Shlomo Rosen

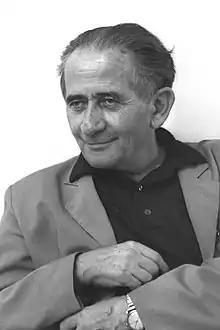
Rosen in 1965

Born in Moravská Ostrava in Austria-Hungary (now in the Czech Republic), Rosen emigrated to Mandatory Palestine in 1926. He joined kibbutz Sarid the following year. Between 1933 and 1935 he returned to Ostrava to serve as an emissary for Hashomer Hatzair. After returning home, he worked for the Kibbutz Artzi movement, later serving as its secretary.